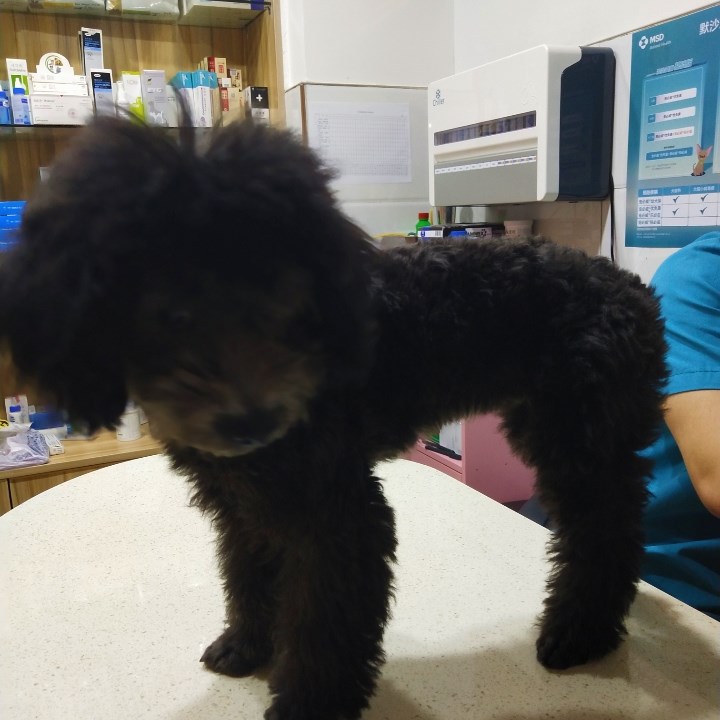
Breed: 7449-n000128-teddy